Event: Ecuador Earthquake
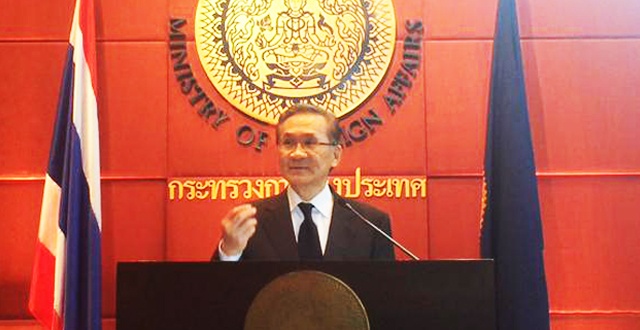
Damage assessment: no_damage